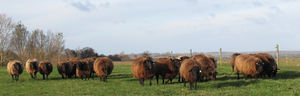
Såne (fårerace)
Fåreflok med den karakteristiske brune pels
Fåreflok med den karakteristiske brune pels
Såne-fåret er et dansk fremavlet racefår. Formålet med racen var at fremavle et hårdfør får, der uden megen fodertilskud kunne producere godt med kød, samtidig med at det kunne bruges til rekreative formål og landskabspleje. Det forventes at moderfår ved læmning i foråret kan afvende 2 lam på 6-8 måneder med en slagtevægt på 20-28 kg.